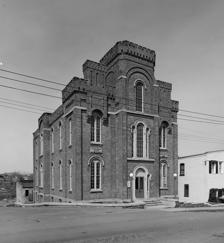
Building: Oswego City Library
Country: United States of America
Year built: 1855
United States historic place Oswego City Library U.S. National Register of Historic Places Oswego City Library, 1966-1967 Show map of New York Show map of the United States Location 120 E. 2nd St., Oswego, New York Coordinates 43°27′24″N 76°30′25″W / 43.45667°N 76.50694°W / 43.45667; -76.50694 Area 0.3 acres (0.12 ha) Built 1855 Architect Hewes & Rose Architectural style Castellated NRHP reference No. 71000554 Added to NRHP September 22, 1971 Oswego City Library is a historic library building located at Oswego in Oswego County, New York .  It has also been known as the Oswego School District Public Library . It was built in about 1855 and is a two-story brick structure over a full basement. It features a distinctive castellated style with exterior battlements, machicolations, tower, turrets, corbels, and arcaded windows. It was a gift from Gerrit Smith , who gave $25,000 for the building construction and $5,000 for books. The library is credited for being the oldest public library in the United States that maintains operations out of its original building. It was listed on the National Register of Historic Places in 1971. History After a fire destroyed part of the library's building in 1853, politician and abolitionist Gerrit Smith gathered people to serve as Trustees to contribute to the maintenance of a new library which would value the welcoming of people of all backgrounds. Smith stipulated that the library be located on the east side of the Oswego River, hence in the part of the city where he owned other properties, and also that "privileges and benefits of the library shall be always as acceptable to the one sex as the other, and that no person on account of their race, complexion or condition, shall be shut out of the privileges and benefits, or in any degree curtailed of them." Upon opening to the public in 1857, the Oswego Public Library held approximately 8,000 volumes of works. The City of Oswego and the Oswego School System provided financial contributions to sustain the library in its infancy. It is documented in early records that numerous black residents of Oswego, including Tudor E. Grant and his family, did indeed borrow books out of the library. The library became part of an independent library district in 1999. It was measured and documented by the Historic American Buildings Survey in 1966. References